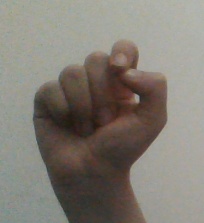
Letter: fa